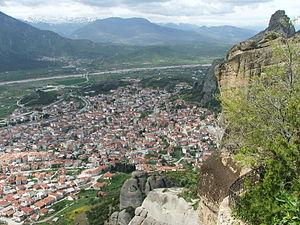
Le Rallye de l'Acropole 1978, disputé du 29 mai au 2 juin 1978, est la cinquante-septième manche du championnat du monde des rallyes courue depuis 1973, et la cinquième manche du championnat du monde des rallyes 1978. C'est également la sixième des dix-neuf épreuves de la Coupe FIA 1978 des pilotes de rallye, créée l'année précédente.
Kalambaka ou Kalampaka est une petite ville grecque de Thessalie ainsi qu'un dème du district régional de Trikala, enclavée entre une montagne de faible altitude et les fameux Météores sur lesquels ont été construits les monastères des Météores. En 1991, l'évêché orthodoxe de la ville a été restauré : la métropole de Stagi et des Météores.
Le Rallye de l'Acropole 1976, disputé du 22 au 28 mai 1976, est la trente-sixième manche du championnat du monde des rallyes courue depuis 1973, et la cinquième manche du championnat du monde des rallyes 1976.